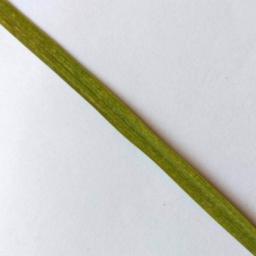
Label: Rice___Healthy